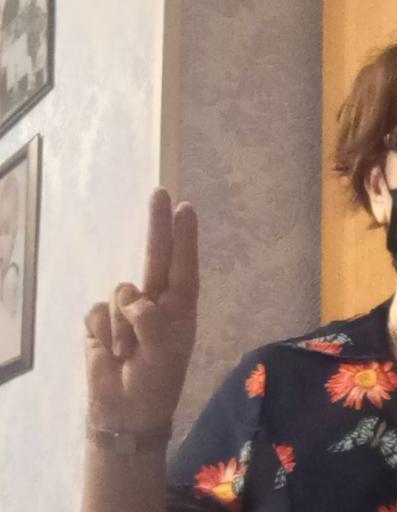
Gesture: two_up